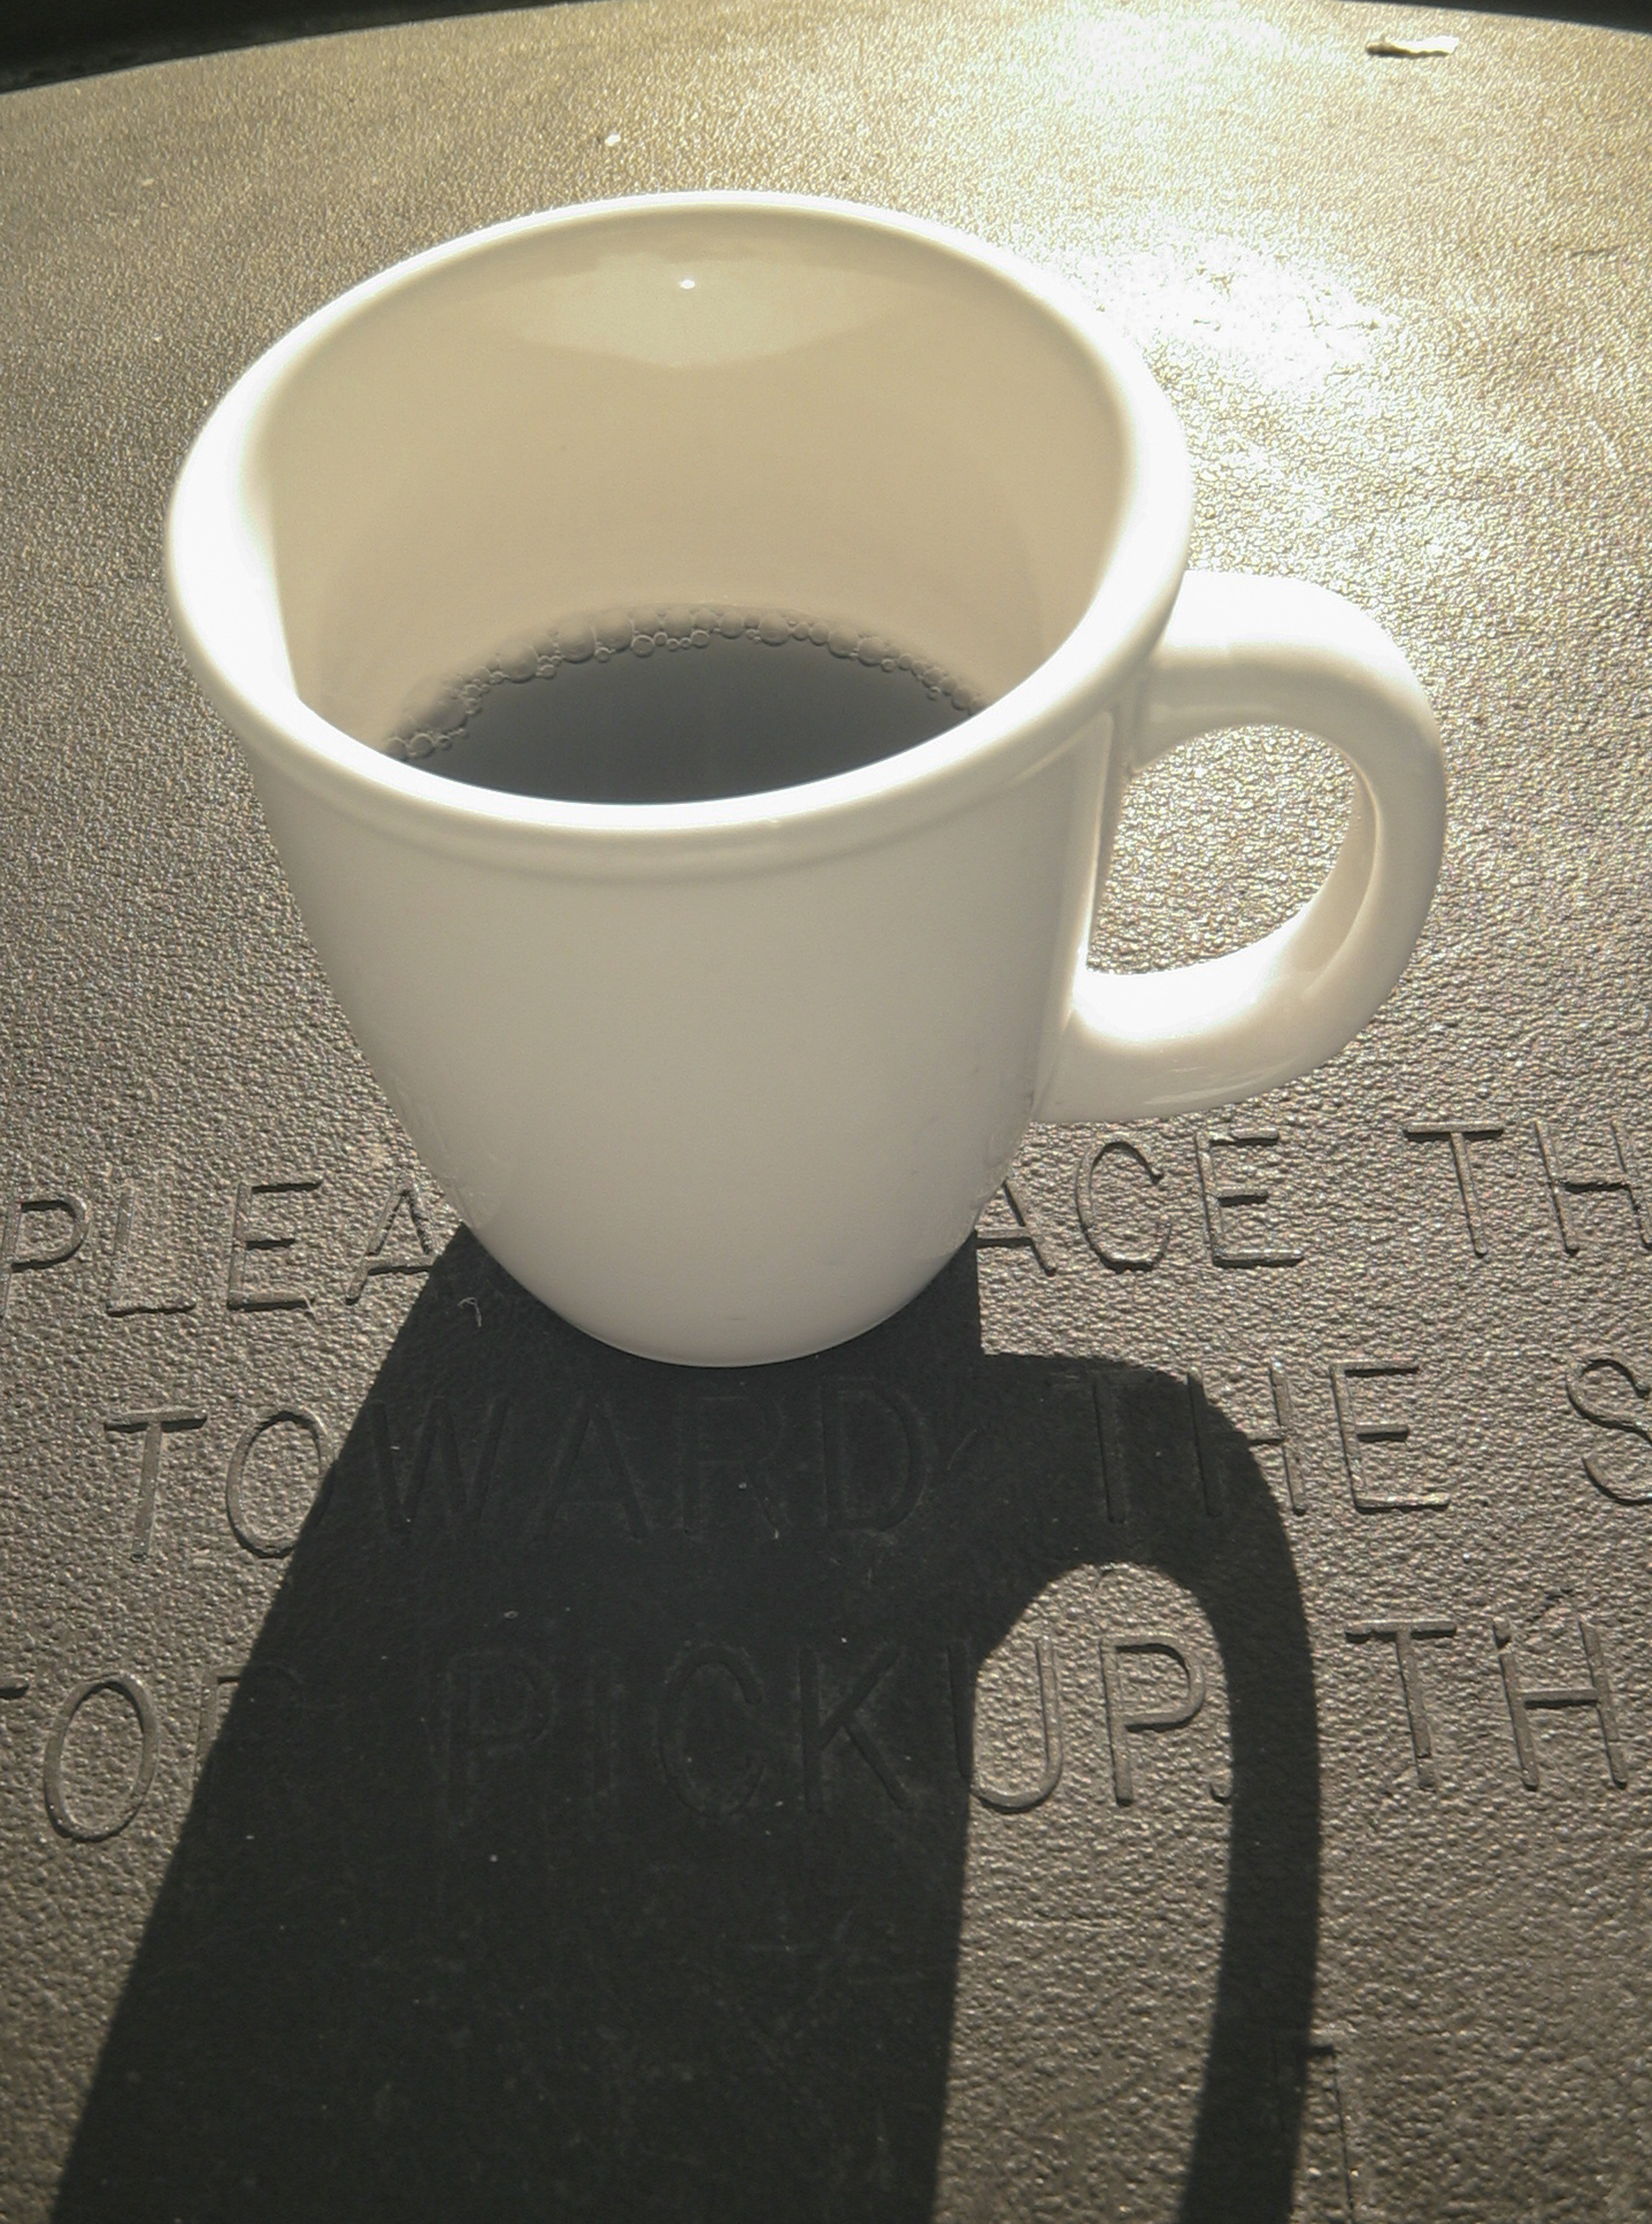
coffee, cup, ceramic, drink, coffee cup, california, shape, sacramento, drinkware